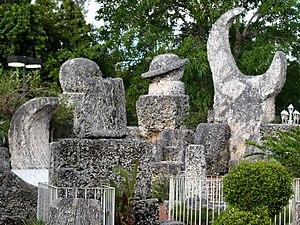
Le Château de Corail est une structure en blocs de corail créée par Edward Leedskalnin et située en Floride, au nord de la ville de Homestead.